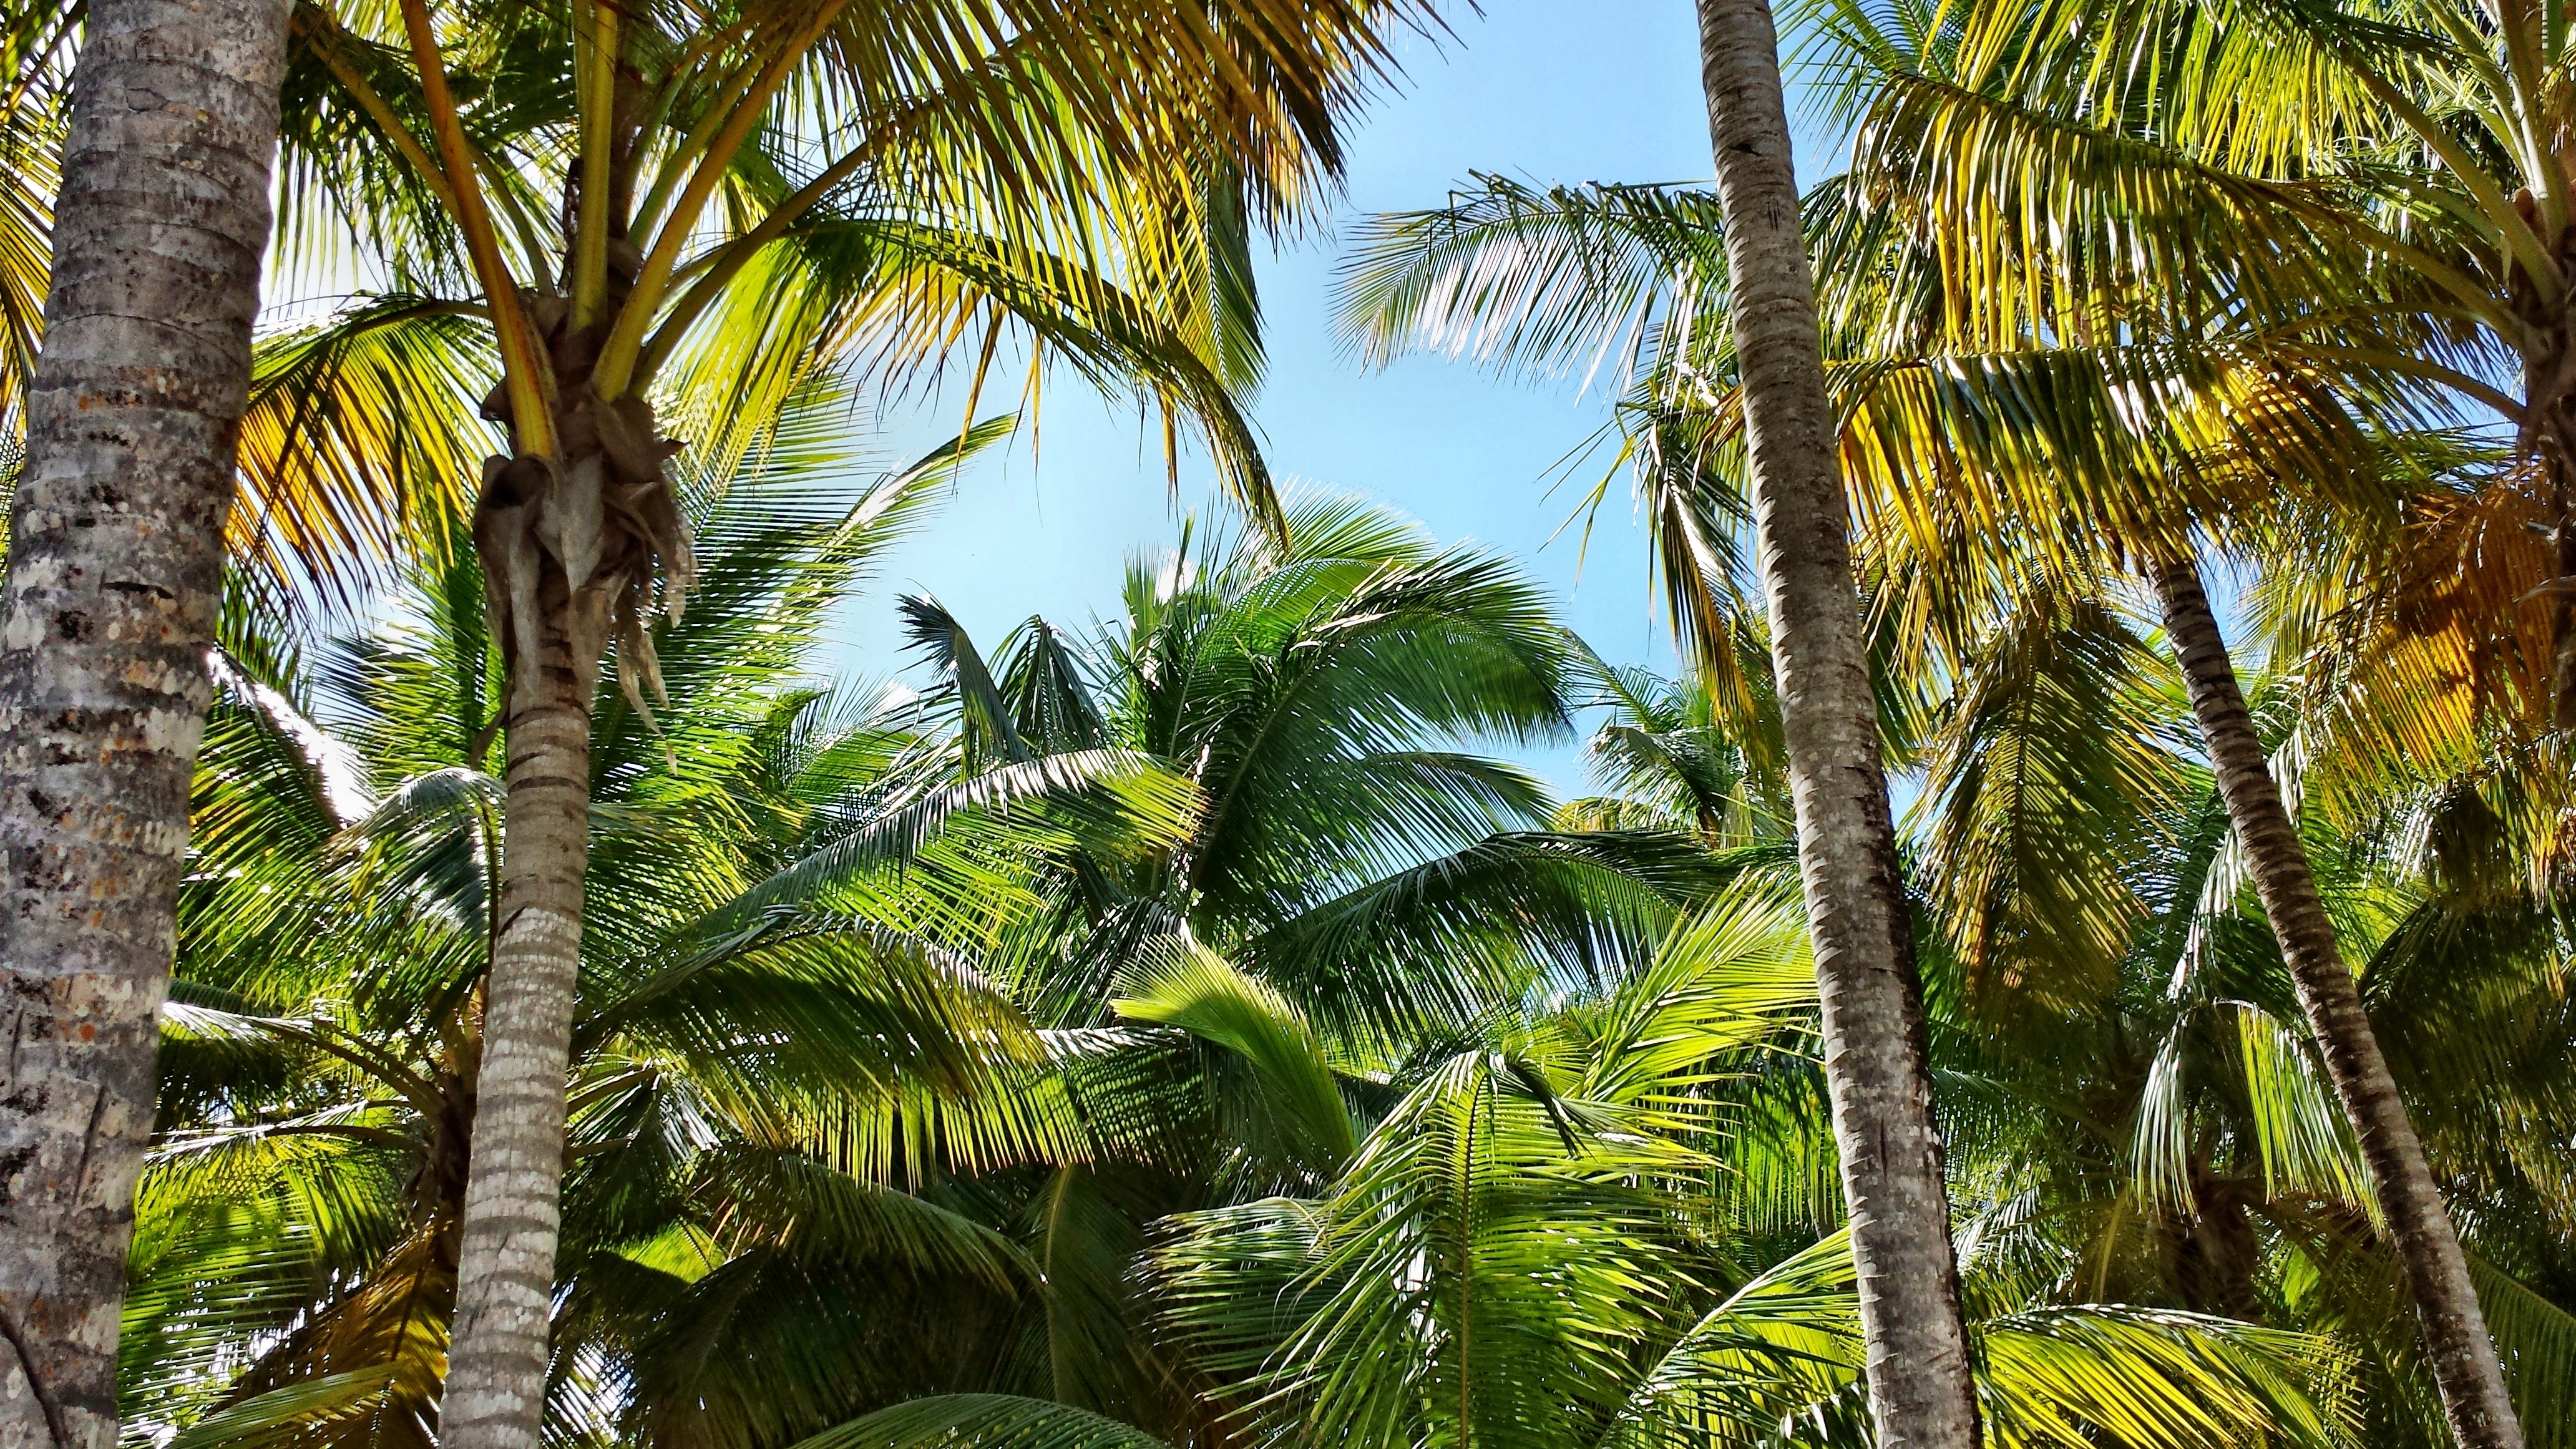
tree, forest, plant, sunlight, leaf, flower, jungle, palm, botany, flora, vegetation, rainforest, plantation, habitat, coconuts, tropics, ecosystem, palme, palma, natural environment, woody plant, land plant, arecales, palm family